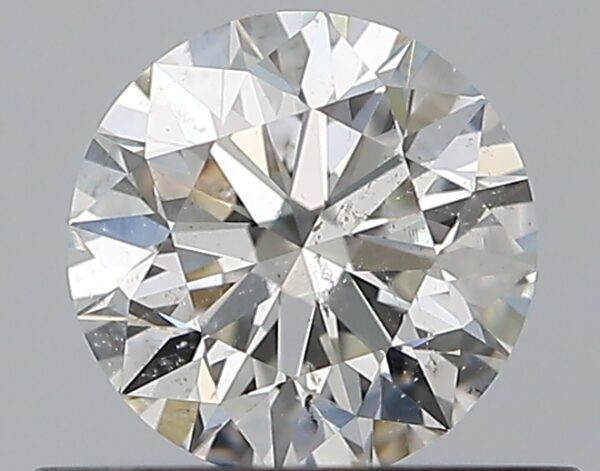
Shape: round
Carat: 0.5
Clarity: SI2
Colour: H
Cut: EX
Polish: EX
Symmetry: EX
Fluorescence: N
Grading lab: GIA
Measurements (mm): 5.05 x 5.08 x 3.17